List of Ethan Hawke performances

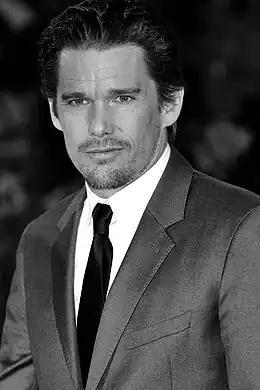
Hawke in September 2009

American actor, film director and author Ethan Hawke made his debut in 1985 with the science fantasy film "Explorers" (1985). He then had his breakthrough performance in the 1989 drama film "Dead Poets Society" opposite Robin Williams. He starred in the 1990s films "White Fang" (1991) and its (1994); "Reality Bites" with Winona Ryder (1994), "Gattaca" with Uma Thurman (1997), and "Great Expectations" with Gwyneth Paltrow (1998). He co-starred alongside Julie Delpy in Richard Linklater's "Before" trilogy: "Before Sunrise" (1995), "Before Sunset" (2004), and "Before Midnight" (2013). He and Delpy also co-wrote the screenplay with Linklater for the last two films.